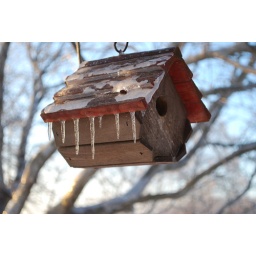
Bird house hanging in english walnut tree